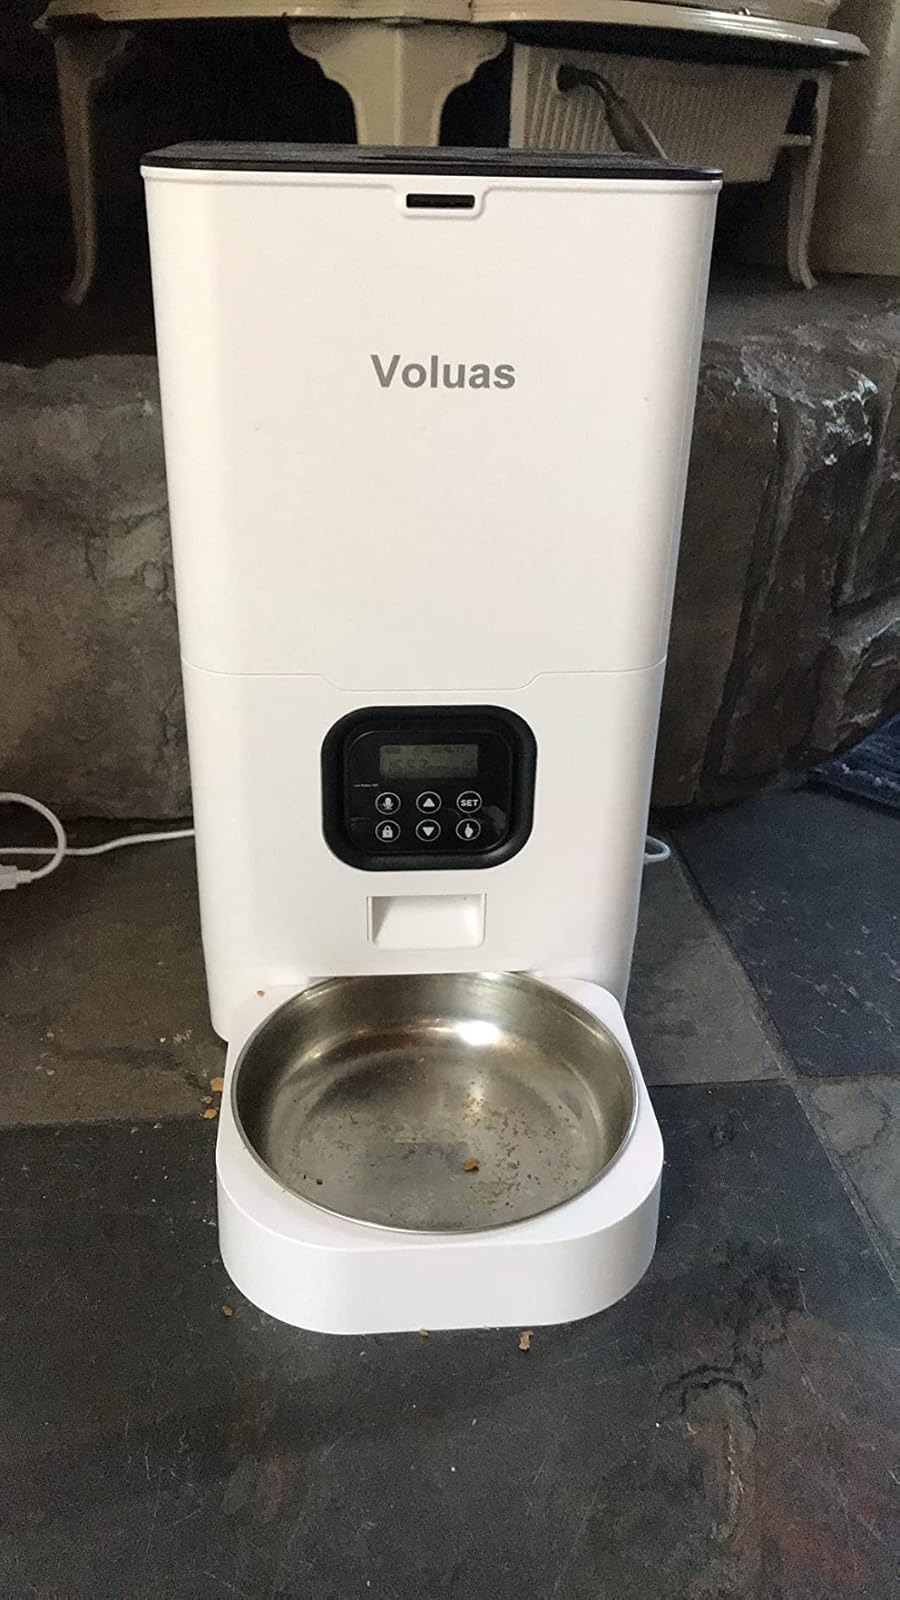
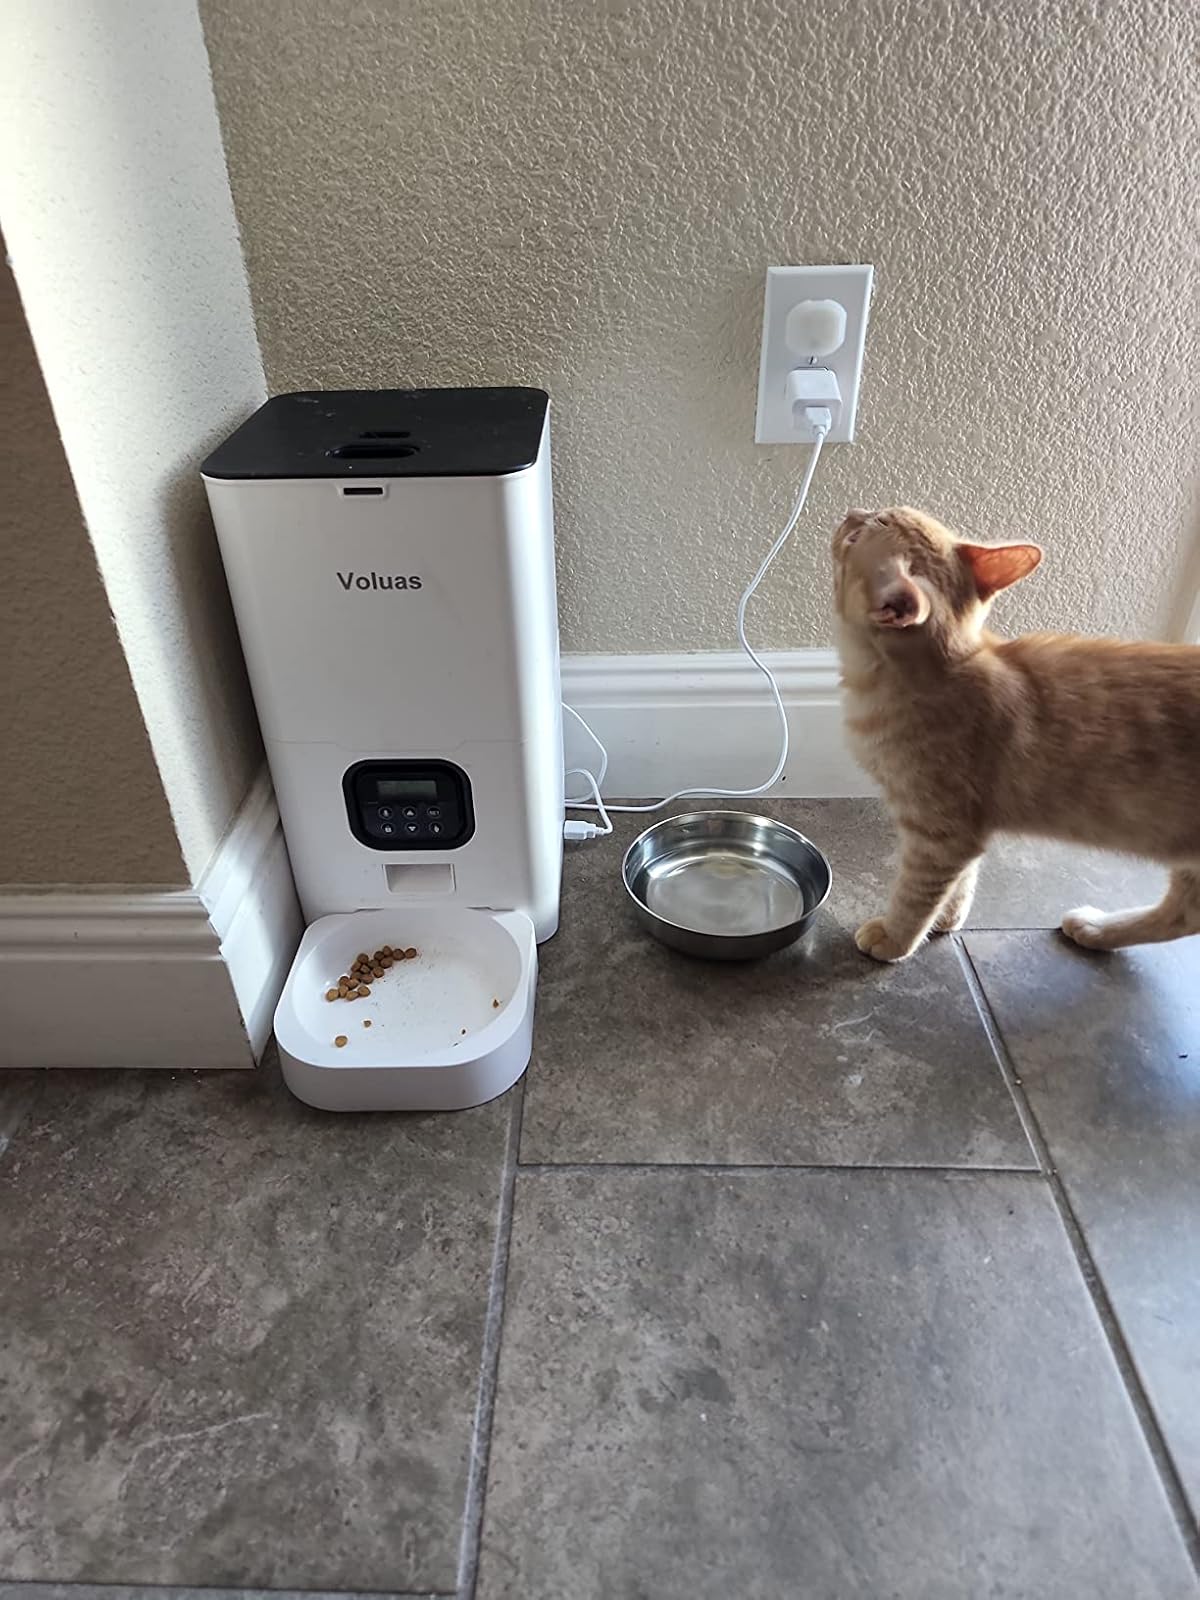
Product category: items_feeder
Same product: yes